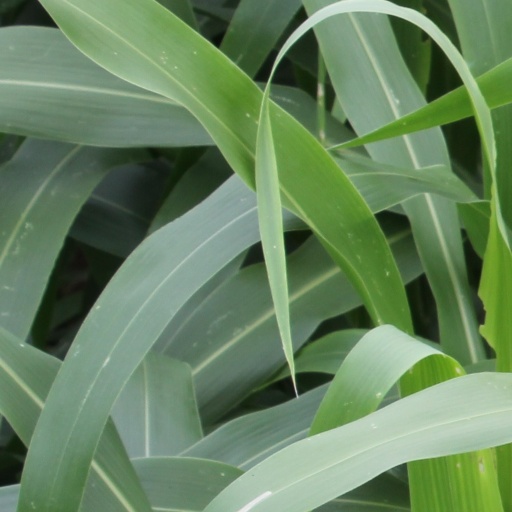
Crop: sorghum